Libya

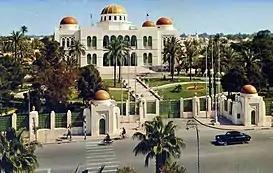
Royal Palace of Tripoli—headquarters of King Idris

In February 1977, Libya started delivering military supplies to Goukouni Oueddei and the People's Armed Forces in Chad. The Chadian–Libyan War began in earnest when Libya's support of rebel forces in northern Chad escalated into an invasion. Later that same year, Libya and Egypt fought a four-day border war that came to be known as the Egyptian–Libyan War. Both nations agreed to a ceasefire under the mediation of the Algerian president Houari Boumédiène. Hundreds of Libyans lost their lives in the country's support for Idi Amin's Uganda in its war against Tanzania. Gaddafi financed various other groups from anti-nuclear movements to Australian trade unions. On 2 March 1977, Libya officially became Socialist People's Libyan Arab Jamahiriya.